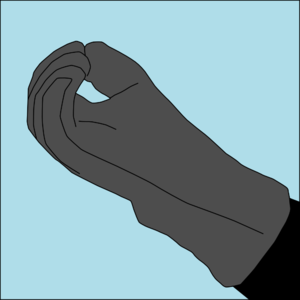
Dykkerhåndtegn
Dykkerhåndtegn er et tegnsprog, der benyttes af dykkere for at kommunikere med hinanden under vandet.